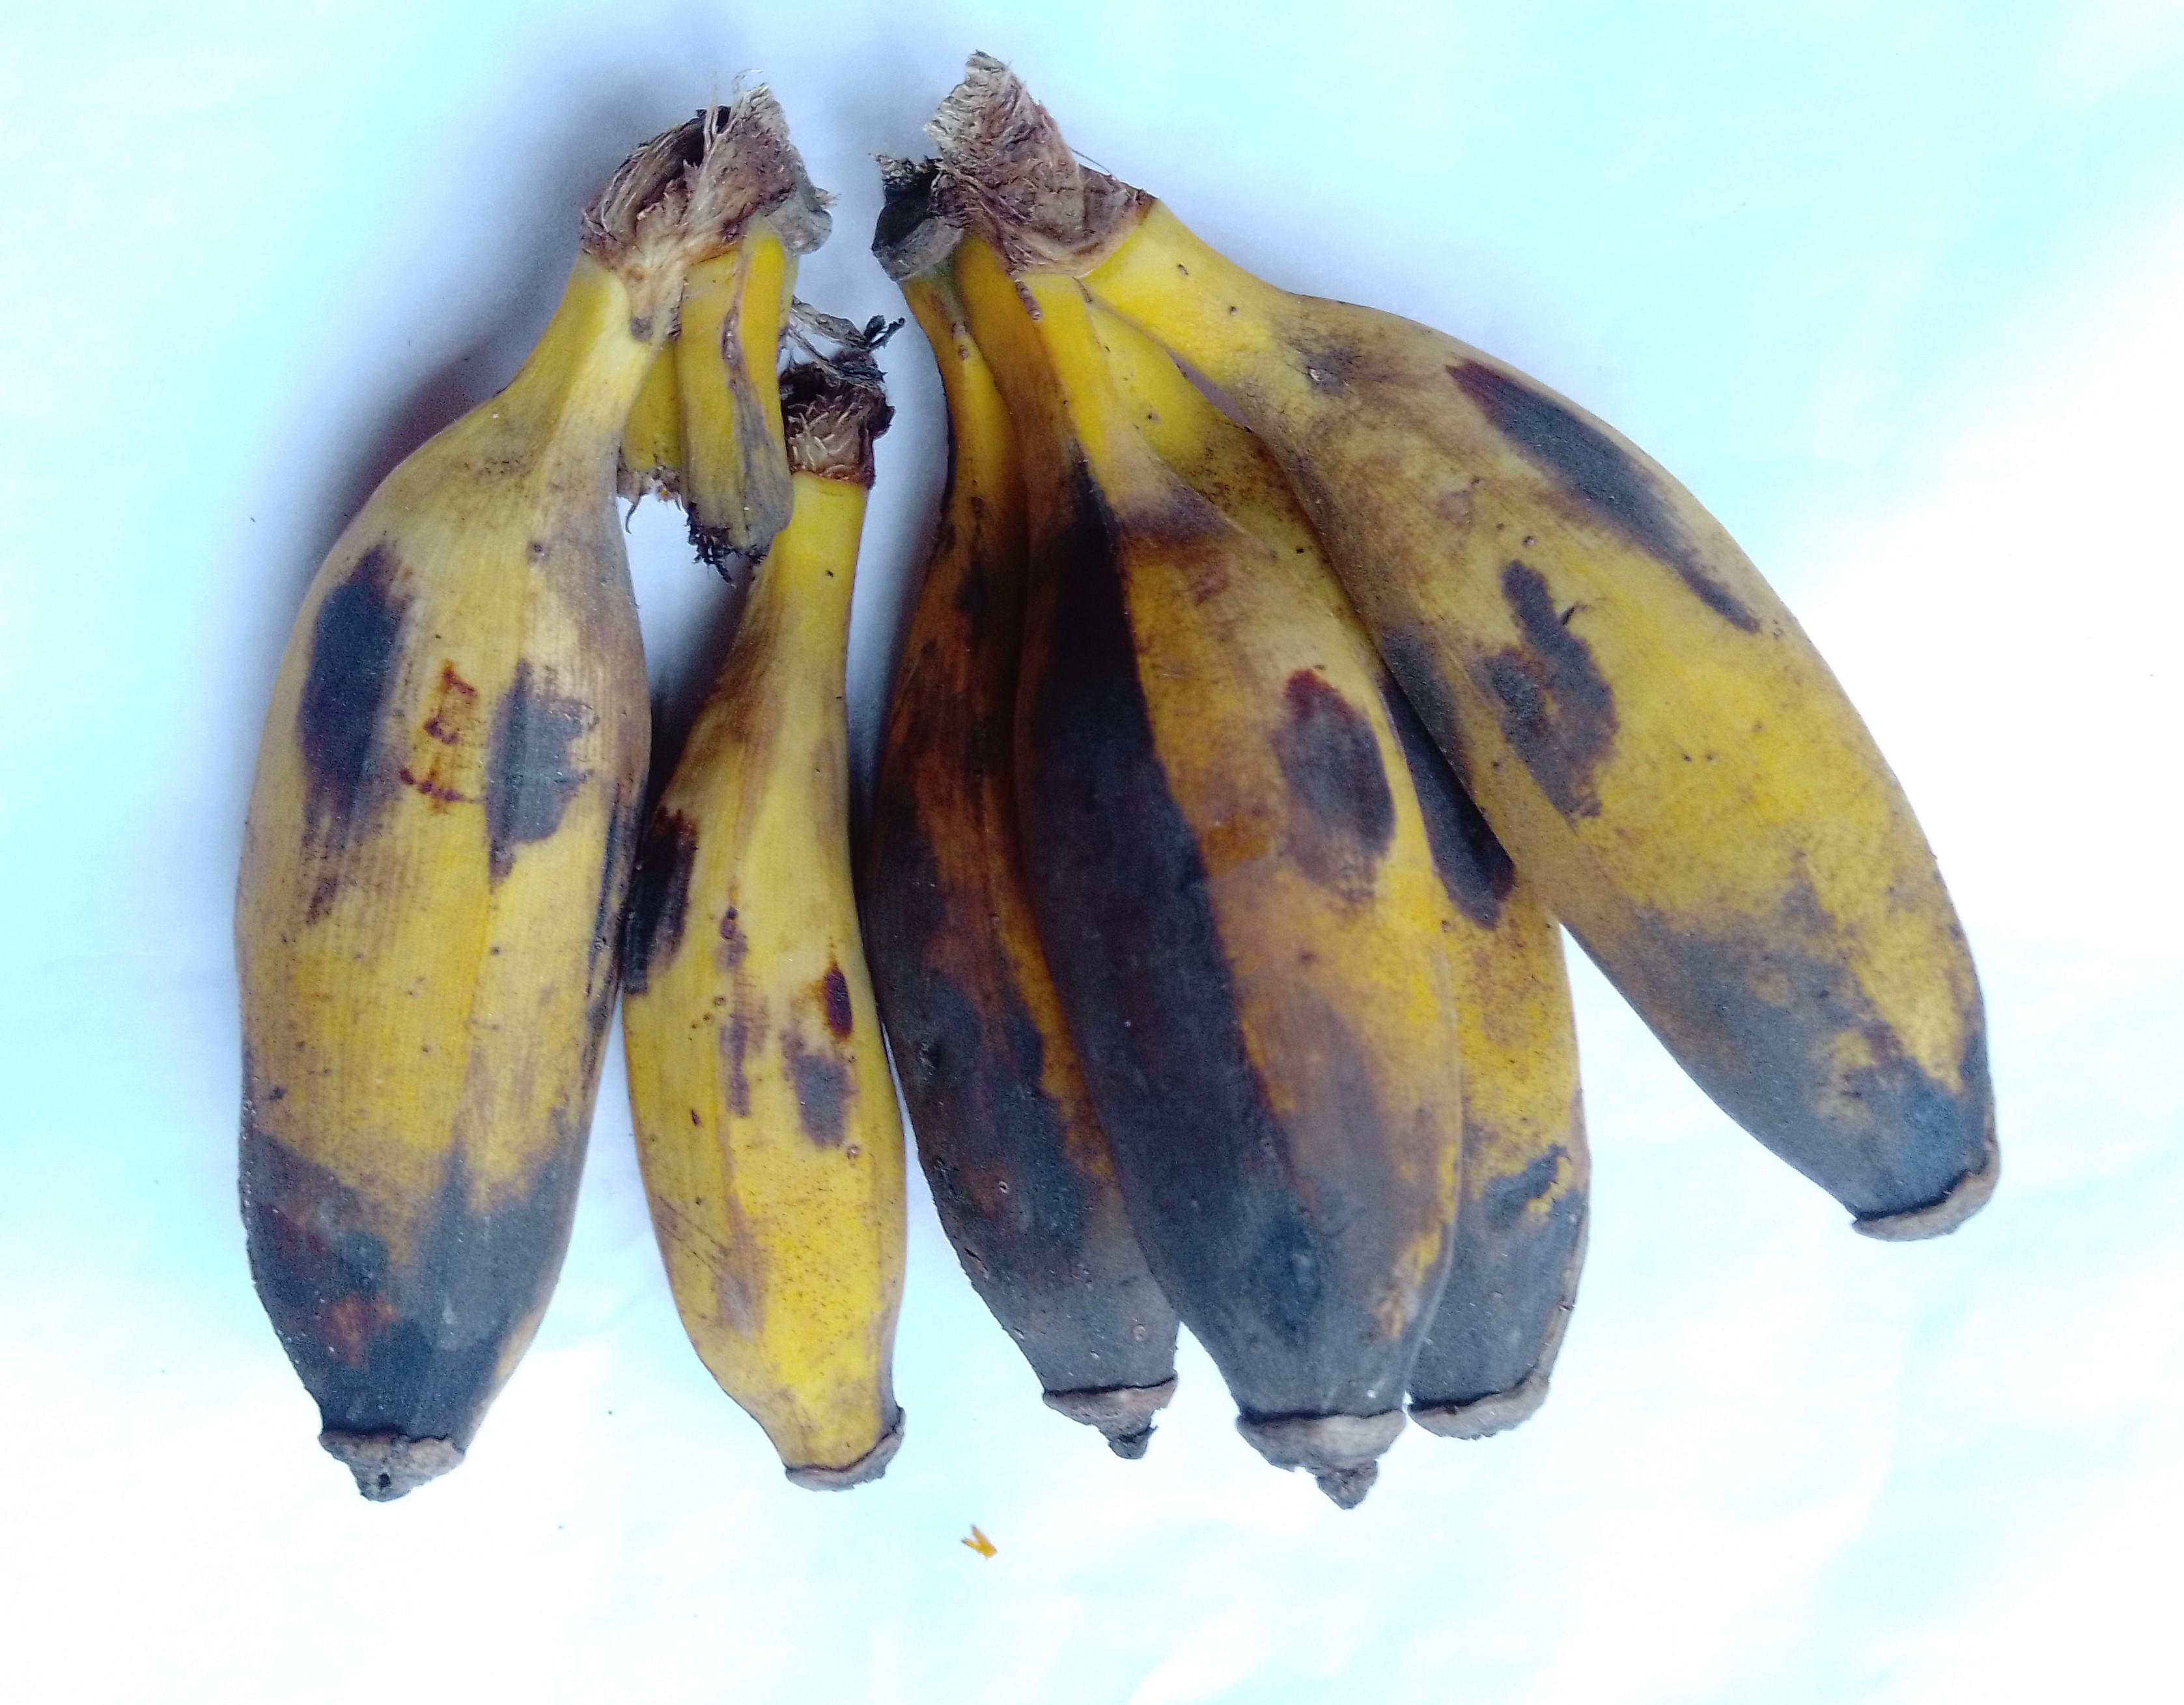
Fruit: banana
Condition: rotten